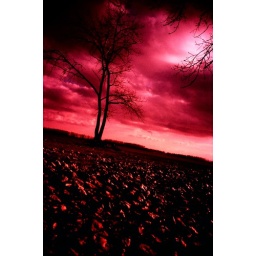
tree by the lake